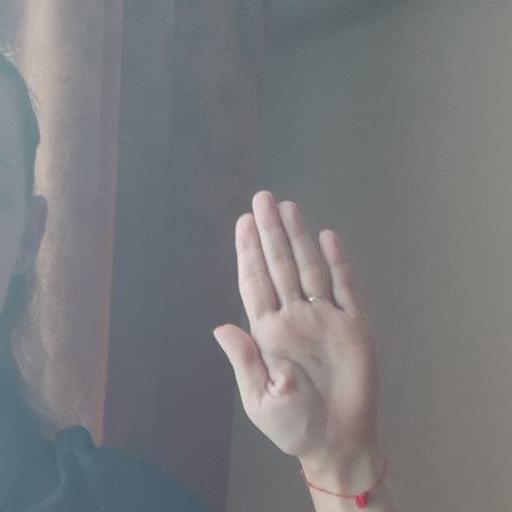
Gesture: stop